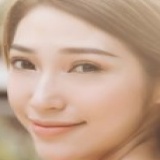
ca sĩ Khổng Tú Quỳnh